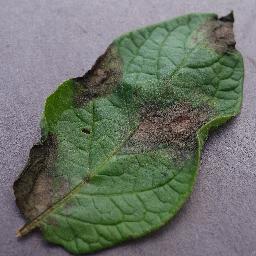
Label: Potato___Late_blight